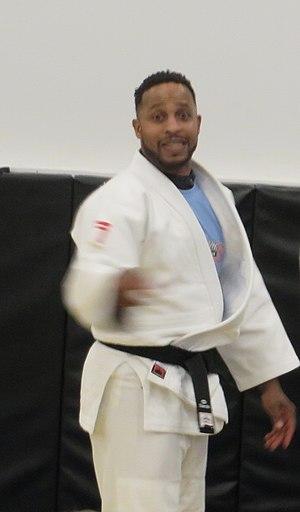
Ernst Laraque, judoka, plusieurs fois médaillés catégorie mois 73 kg et -71kg
Ernst Laraque est un judoka haïtien qui a remporté la médaille de bronze dans la catégorie poids léger au 2003 Jeux panaméricains. Il a représenté son pays en deux années consécutives lors des jeux Olympiques d'Été, en 2000 à Sydney et en Australie. Il vit à Montréal.